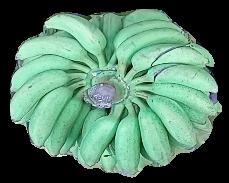
Variety: elakki-bale
Grade: grade1